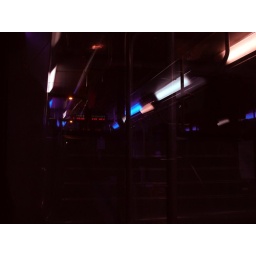
blue reflex in red